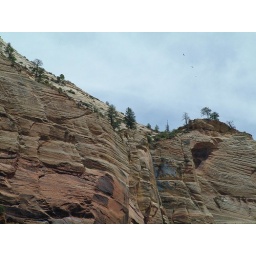
three birds flying high in the sky